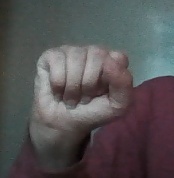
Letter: saad